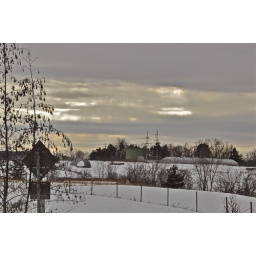
sky over easy hill